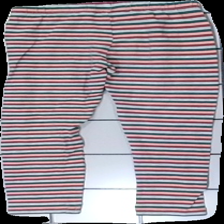
View: back
Type: Tights
Category: Children
Brand: Not in the list
Brand text on label: Amy & Lucy
Colors: Grey, Red, Green
Material: 90% cotton, 5% viscose, 5% elastane
Pattern: Striped
Cut: Regular, Tight
Size: 110
Season: All
Price range: <50
Recommended usage: Export
Comment: washed out